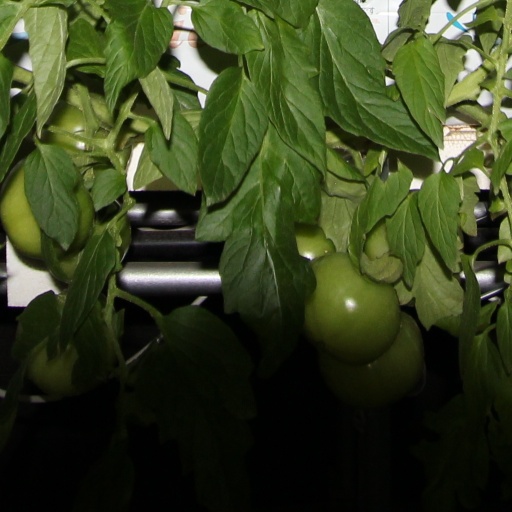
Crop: tomato